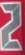
Number: 2